Mark Clayton (American football, born 1982)

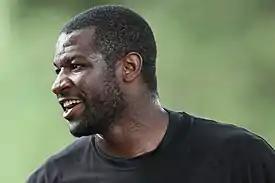
Clayton in 2009

Mark Jermaine Clayton (born July 2, 1982) is an American former professional football player who was a wide receiver in the National Football League (NFL). Clayton played college football for the Oklahoma Sooners from 2001 to 2004 earning first-team All-American honors twice. He was selected by the Baltimore Ravens in the first round of the 2005 NFL draft and also played for the St. Louis Rams.